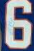
Number: 6